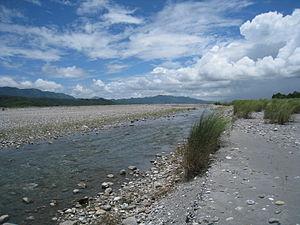
L'Hualian ou Hualien est une rivière taïwanaise. Long de 57 km, elle coule à travers le comté de Hualien. Ses principaux affluents sont la Mugua, la Shoufeng et la Wanli.